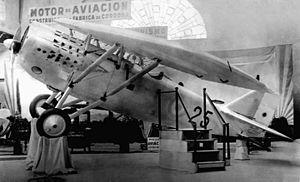
Le Dewoitine D.21 était un avion de chasse monoplan à atterrisseur fixe et cockpit ouvert français des années 1920.